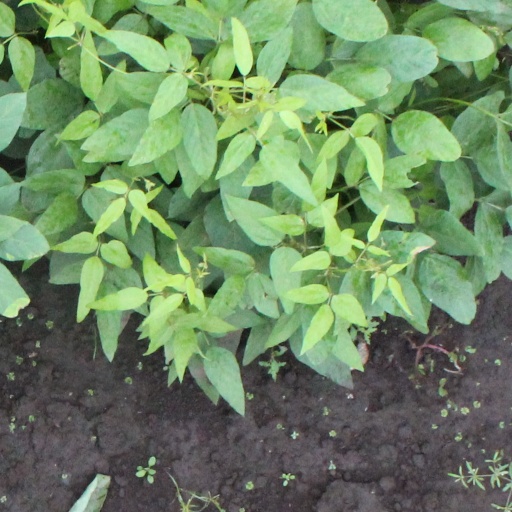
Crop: soybean